James IV of Majorca

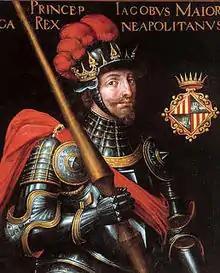

James IV of Majorca, also known as Jaume IV (c. 1336 – 20 January 1375), unsuccessfully claimed the thrones of the Kingdom of Majorca and the Principality of Achaea from 1349 until his death. He was also king consort of Naples, without any role in its government.